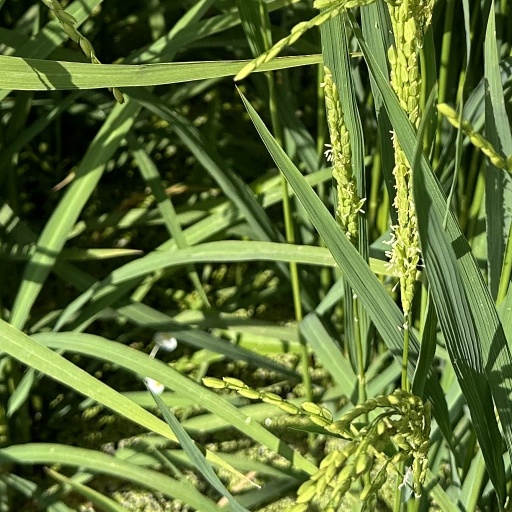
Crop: rice